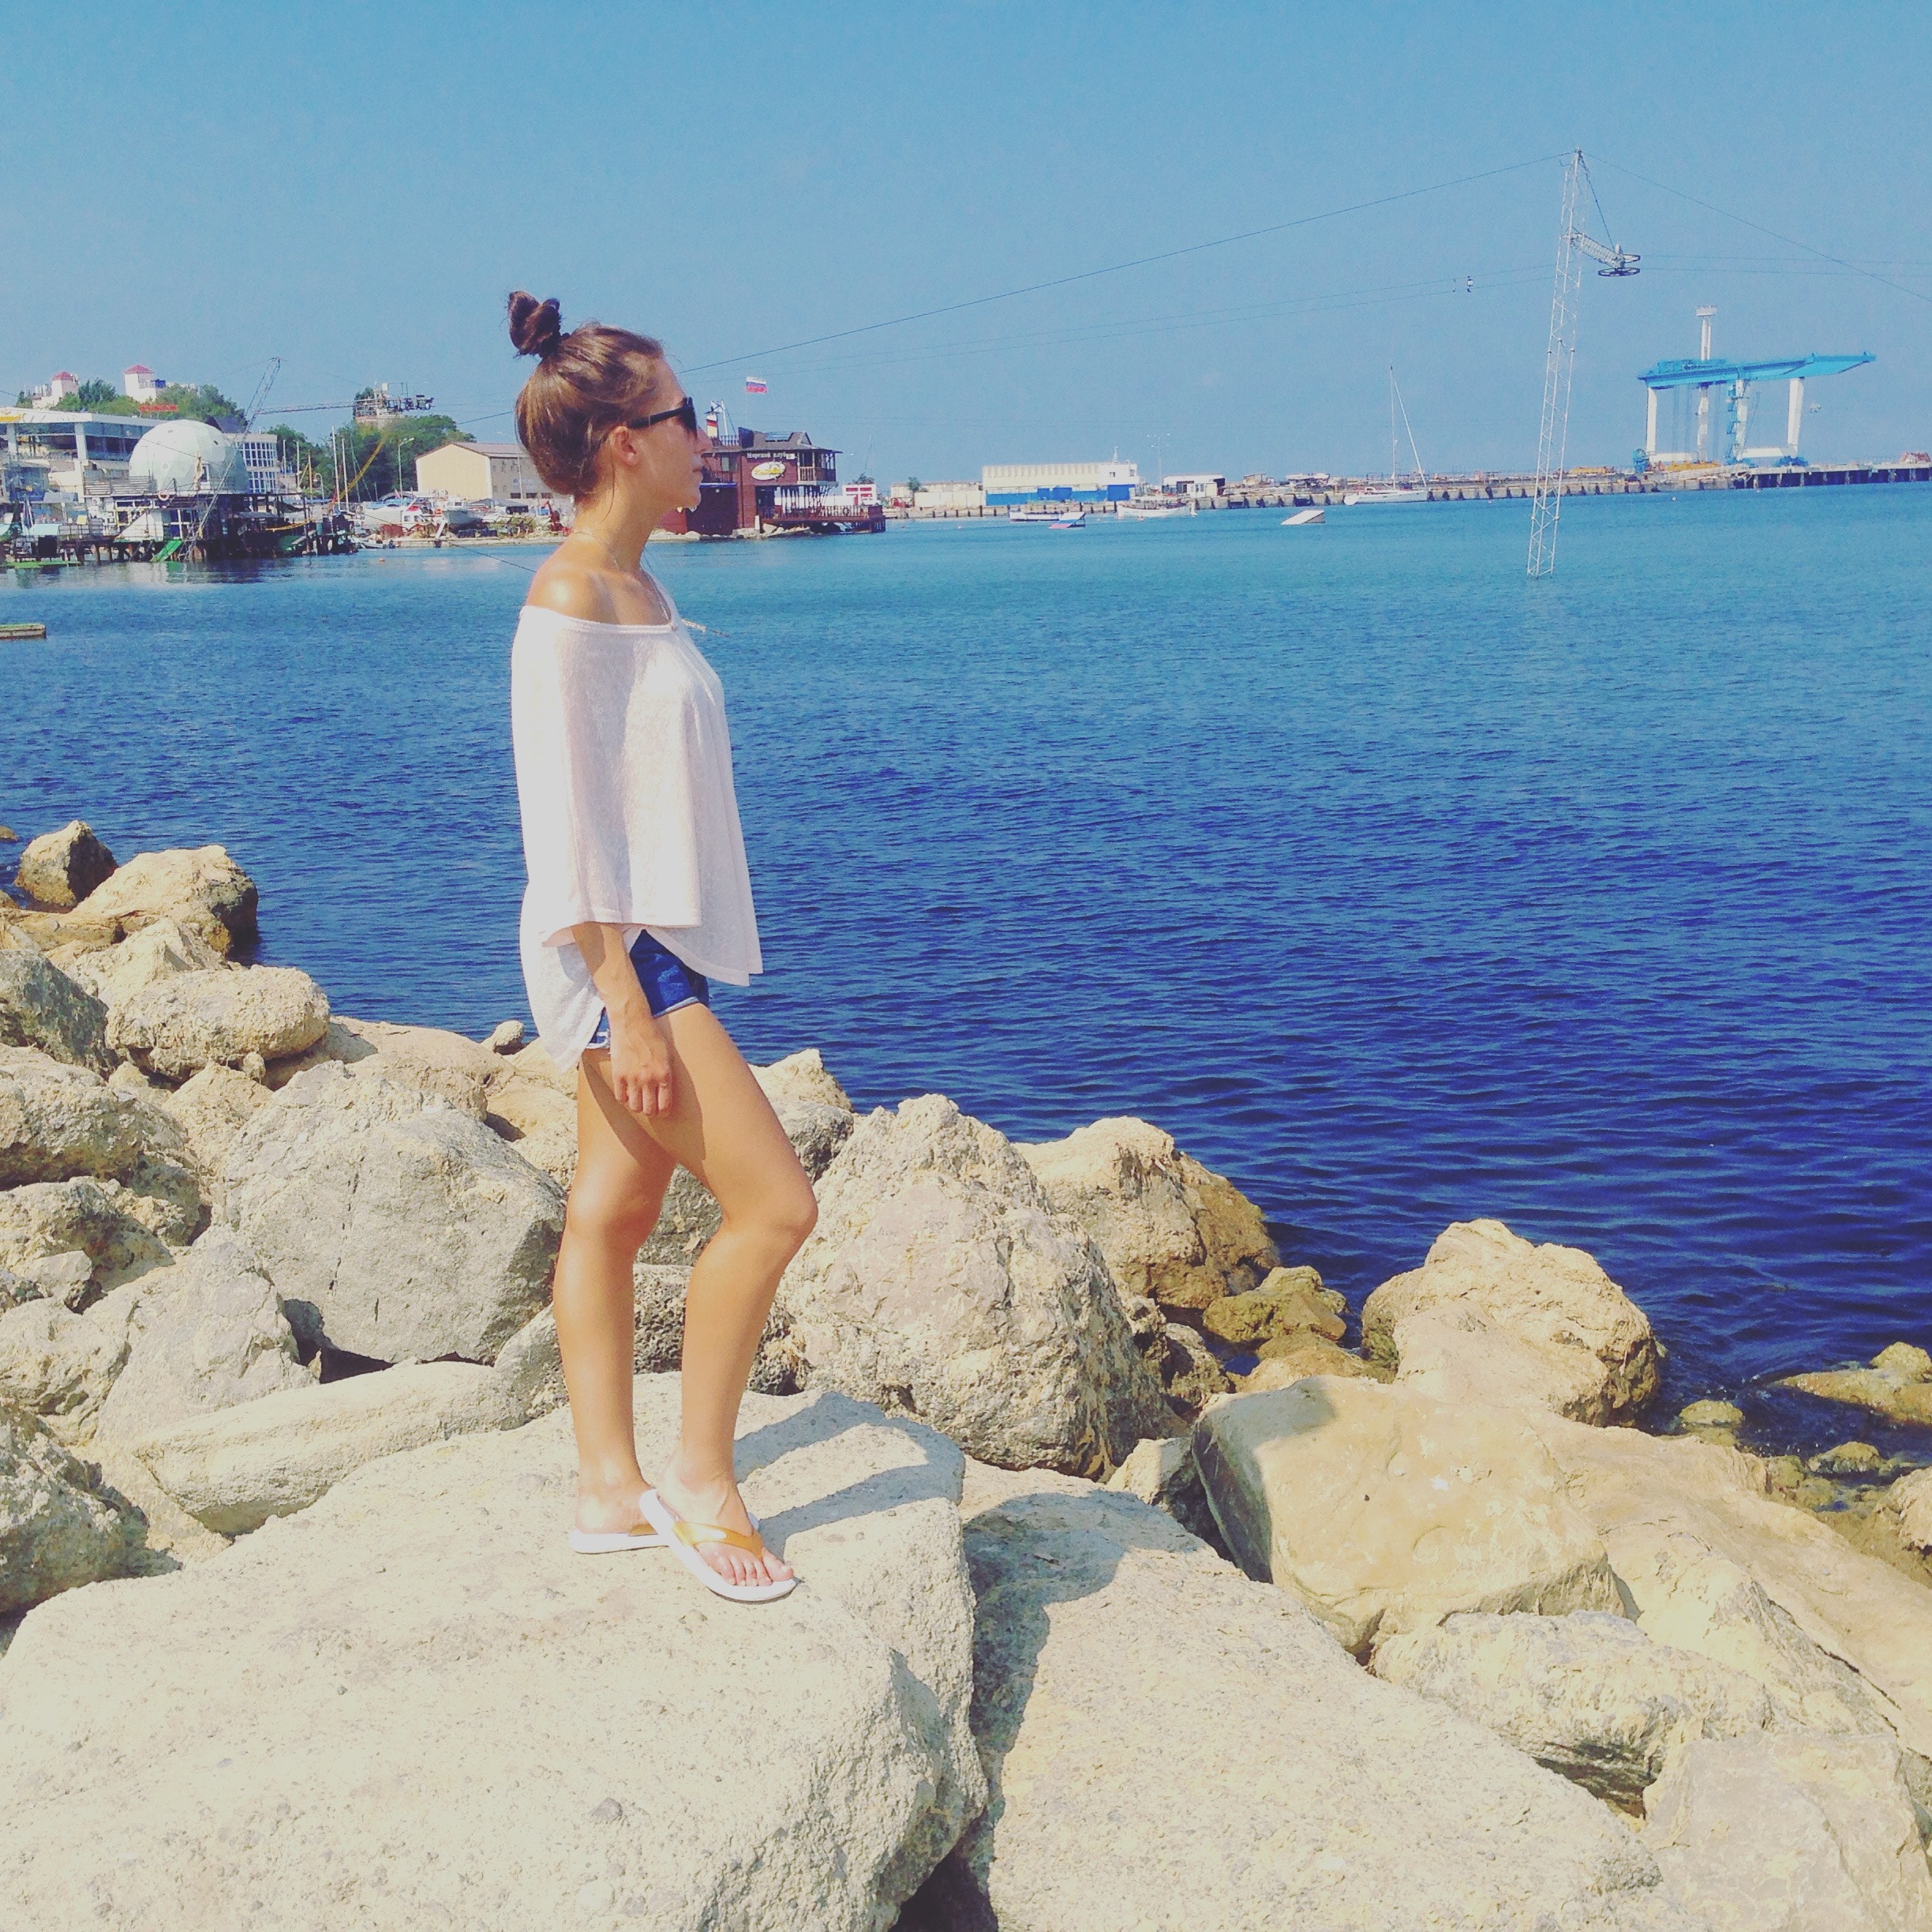
beauty, vacation, summer, sea, shoulder, fashion, leg, fun, beach, tourism, long hair, photography, photo shoot, human leg, ocean, muscle, dress, leisure, swimwear, coast